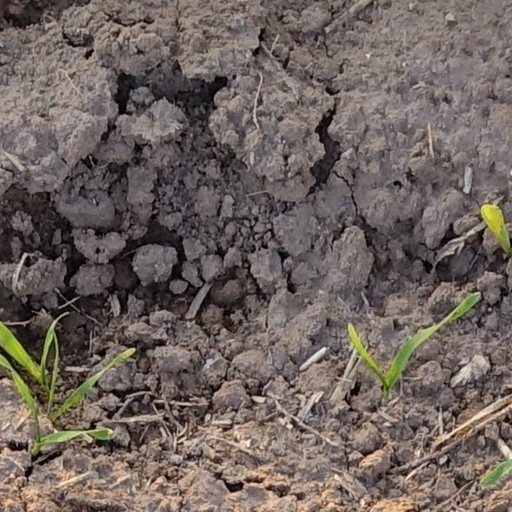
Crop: wheat